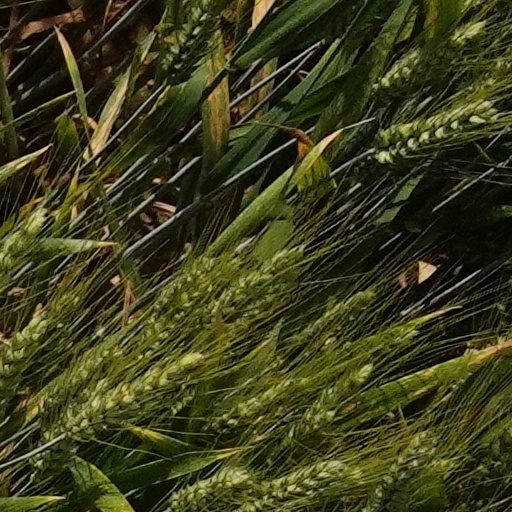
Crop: wheat